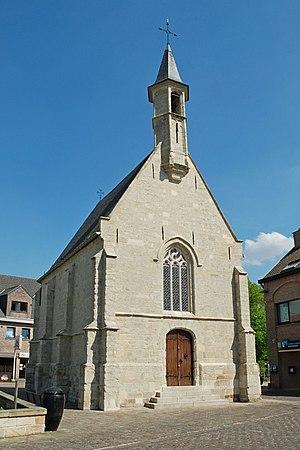
Belgique - Flandre Orientale - Alost - Moorsel - Chapelle Sainte-Gudule This photo of immovable heritage has been taken in the Flemish Region
La chapelle Sainte-Gudule est une chapelle de style gothique tardif située à Moorsel, section de la commune belge d'Alost, dans la province de Flandre-Orientale.
Sainte Gudule de Bruxelles, née à Moorsel et décédée en ce lieu vers 714 est une sainte catholique et orthodoxe fêtée le 8 janvier.